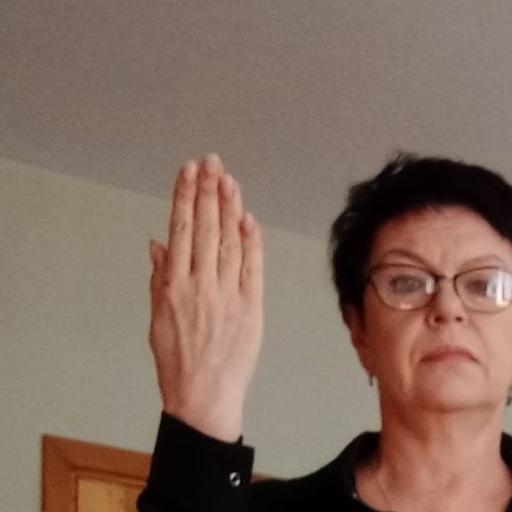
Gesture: stop_inverted